Walkerville, South Australia

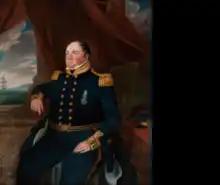
Captain John Walker R.N., oil on metal, c.1846, Martha Berkeley

Walkerville was named after one Captain John Walker R. N., who took up land in the district in 1838, two years after the first colonists arrived in South Australia. The area was attractive to early settlers and within a few years, the settlement had become a village. During the 1840s, Walker fell victim to over-speculation in land value and a statewide financial depression. He was imprisoned briefly for debt and in 1849 he left the colony to take up a government position in Hobart. His connection with the state, although brief, is remembered in the naming of the suburb.